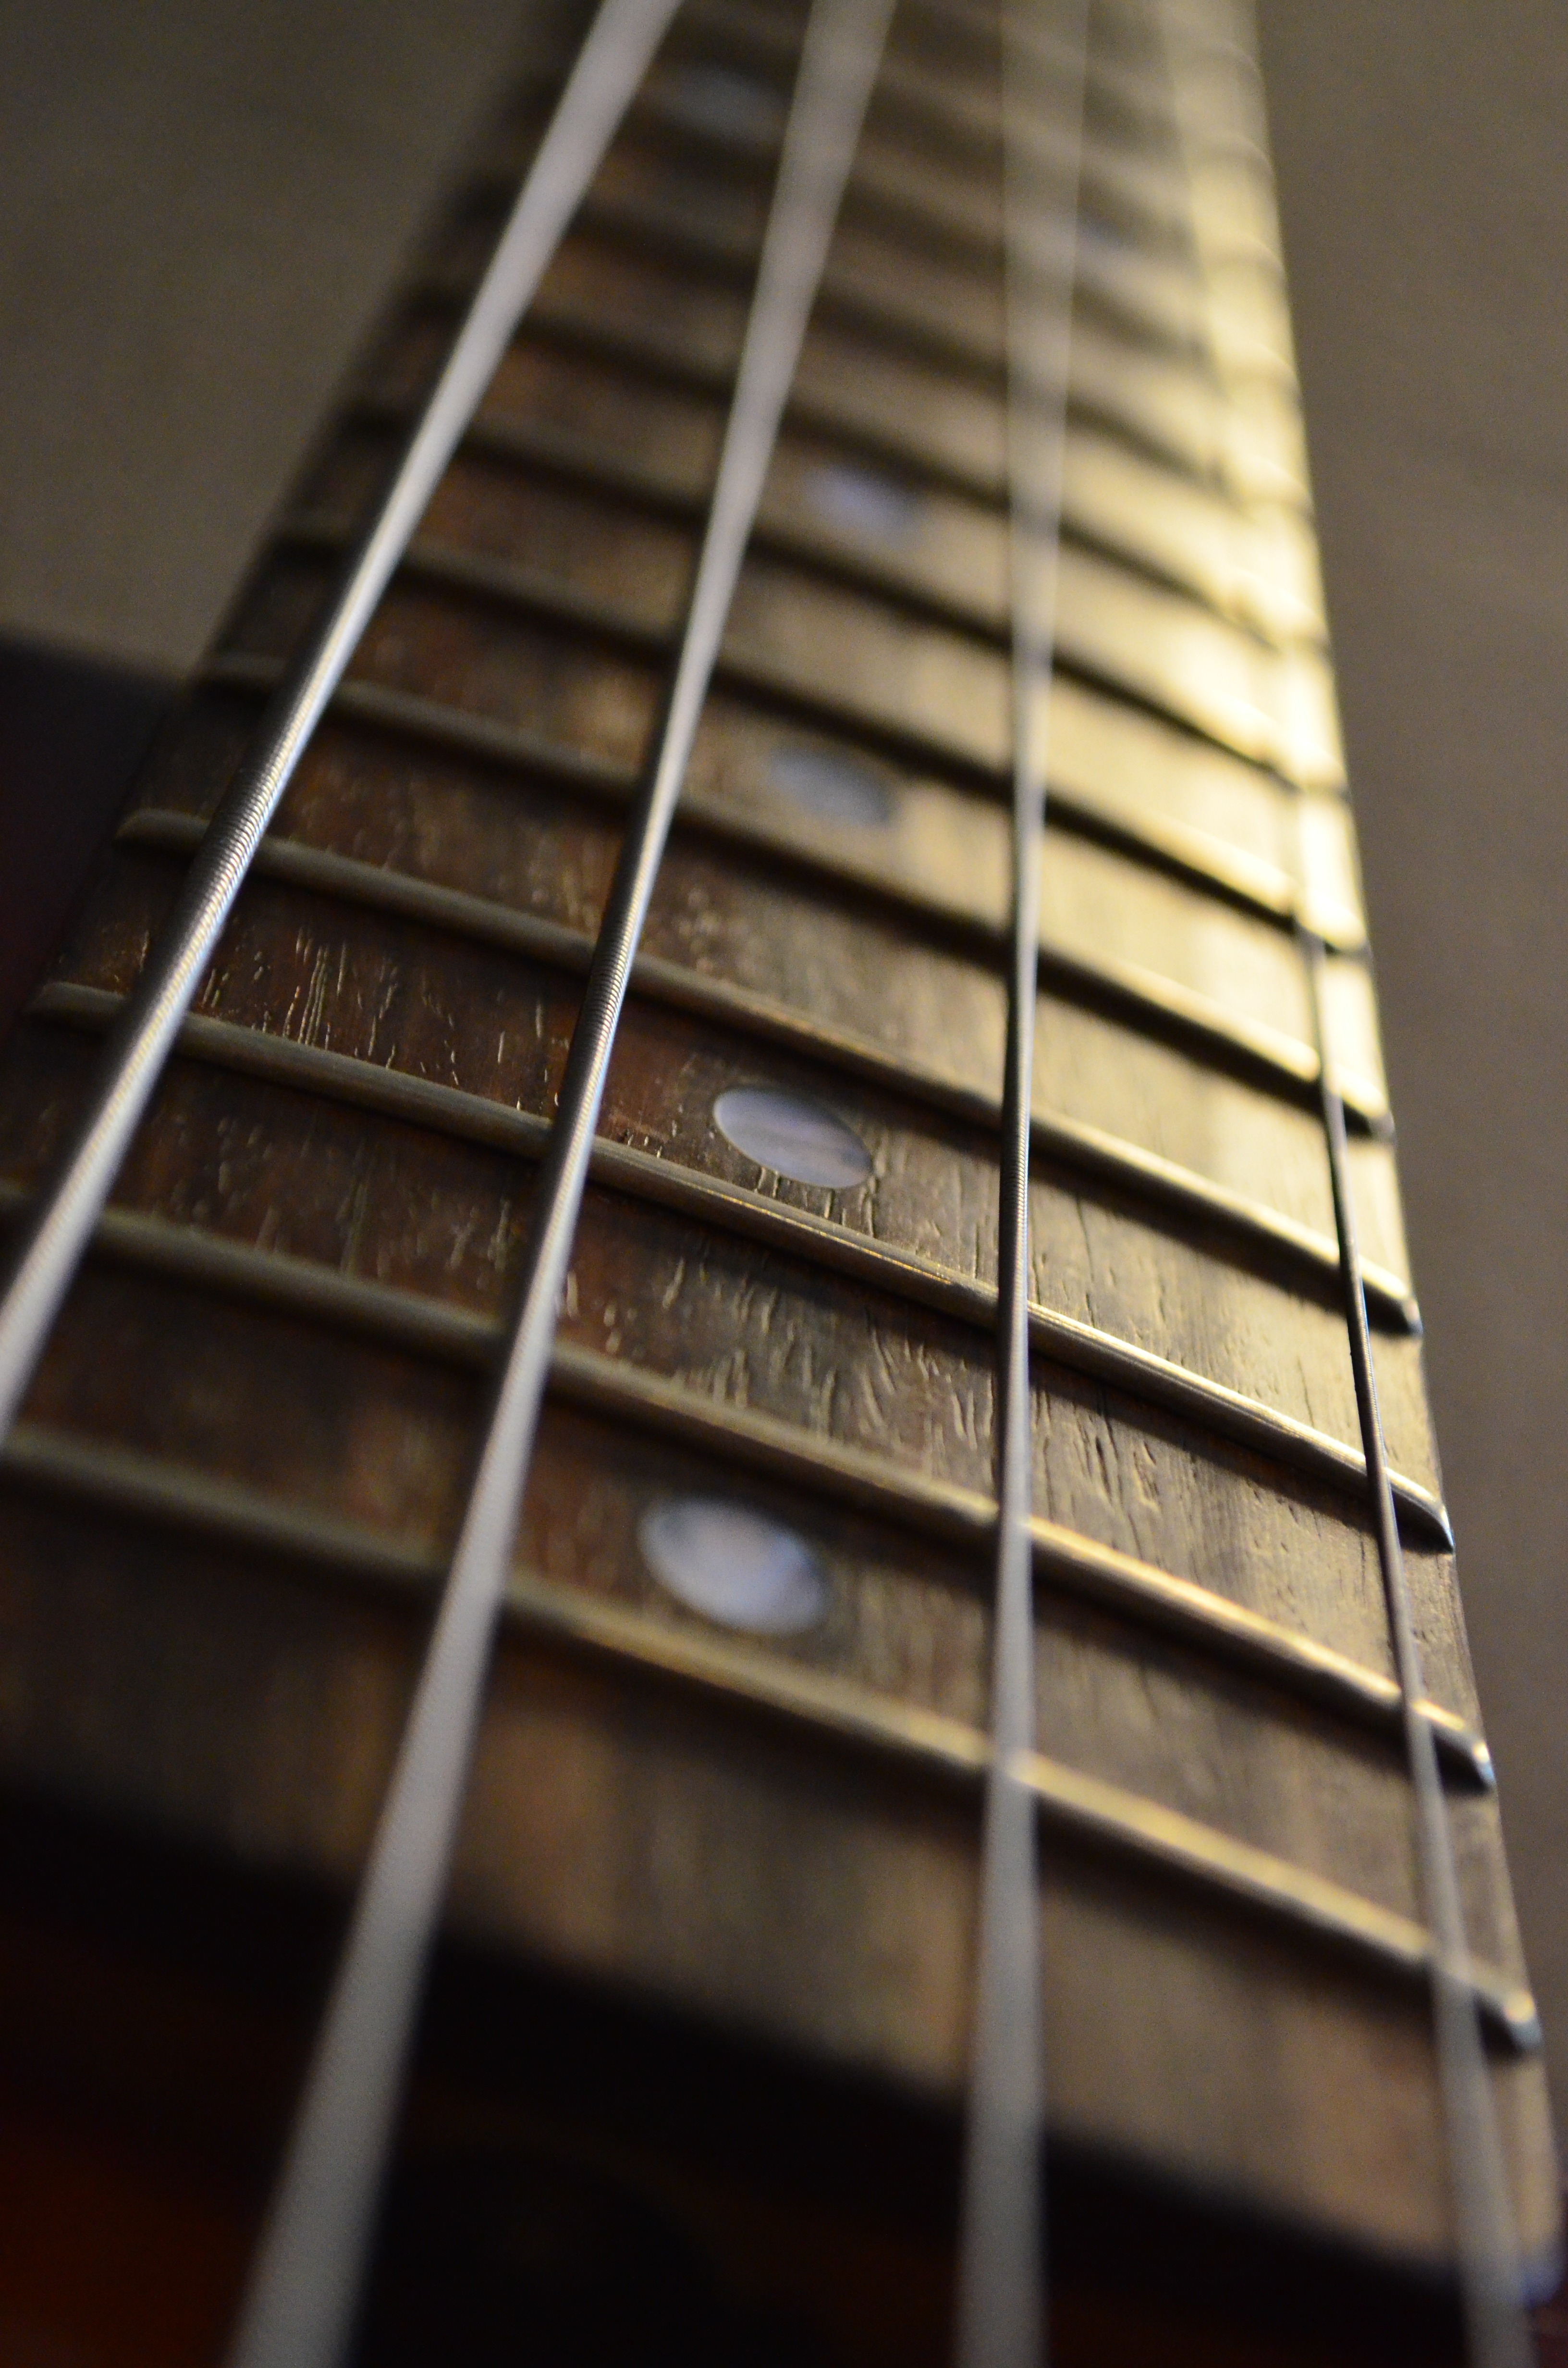
wood, guitar, acoustic guitar, line, piano, musical instrument, close up, bass guitar, shape, guitar neck, guitar strings, string instrument, window covering, plucked string instruments